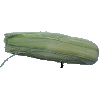
Label: corn_husk